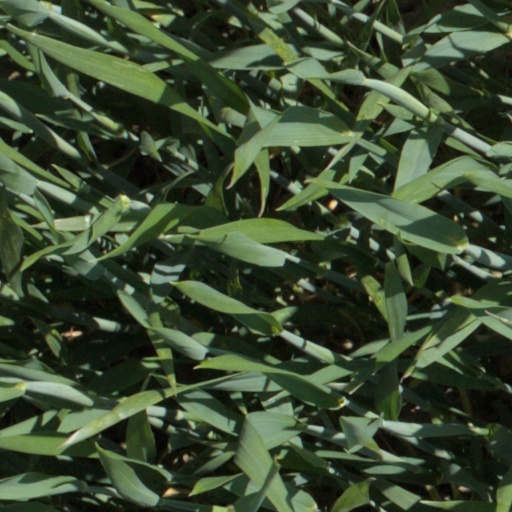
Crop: wheat